Alma, Bukit Mertajam

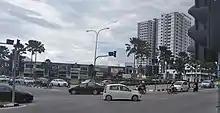
Jalan Rozhan and Pusat Perniagaan Seri Impian. High rise in this picture is Mahkota Impian.

Alma is a residential neighbourhood within the city of Seberang Perai in the Malaysian state of Penang. Popular shopping areas here include Tesco ( now Lotus ) and AEON Mall Bukit Mertajam which started operations in 2014.